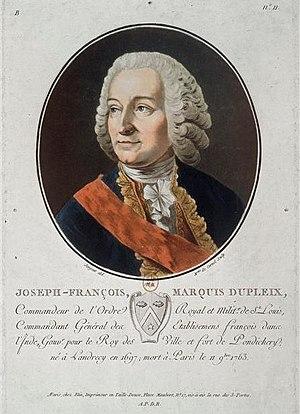
Estampe représentant Dupleix, gouverneur des Indes françaises de 1742 à 1754.
Bertrand François Mahé, comte de La Bourdonnais, né à Saint-Malo le 11 février 1699 et mort à Paris le 10 novembre 1753, est un officier de marine français, amiral de France. Engagé jeune au service de la Compagnie française des Indes orientales, il se distingue une première fois lors de la prise de Mahé en 1724. Nommé Gouverneur général des Mascareignes pour le compte de la Compagnie des Indes en 1733, il prend son poste en 1735 et modernise, à renforts de grands travaux, les établissements français des mers de l'Inde, l'Isle de France et l'île Bourbon. Ces travaux lui valent l'hostilité de certains directeurs de la Compagnie, à Paris, en raison de leur coût.
Pondichéry ou Puducherry est une ville du Sud-Est de l'Inde, capitale du territoire de Pondichéry et principale ville du district de Pondichéry, enclavée au Tamil Nadu.
Joseph François, marquis Dupleix, né le 1ᵉʳ janvier 1697 à Landrecies et mort le 10 novembre 1763 à Paris, fut gouverneur de Pondichéry et commandant général des établissements français de l'Inde.